Grove Isle

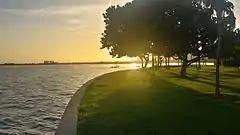
The expansive gardens of Grove Isle in Miami

Grove Isle provides one of the most secluded spots to live in Miami and is highly prized "by residents for its tranquility and panoramic bay views". Its residents have included past Heads of State, Senators, judges, lawyers, doctors, corporate leaders, entrepreneurs and philanthropists. Grove Isle has been described as one of the most affluent neighborhoods in the United States.